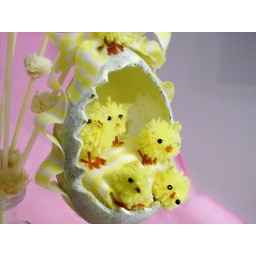
Cute Easter tree ornament that was handpainted and designed by me from chenille, paint, gingham and paper mache.